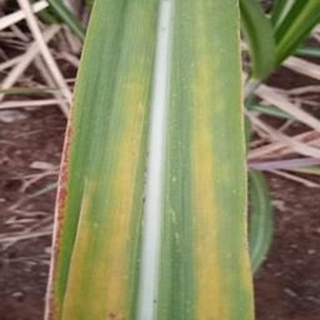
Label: sugarcane_yellow_leaf_disease